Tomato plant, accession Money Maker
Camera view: bottom (45 deg); turntable rotation: 0 degrees
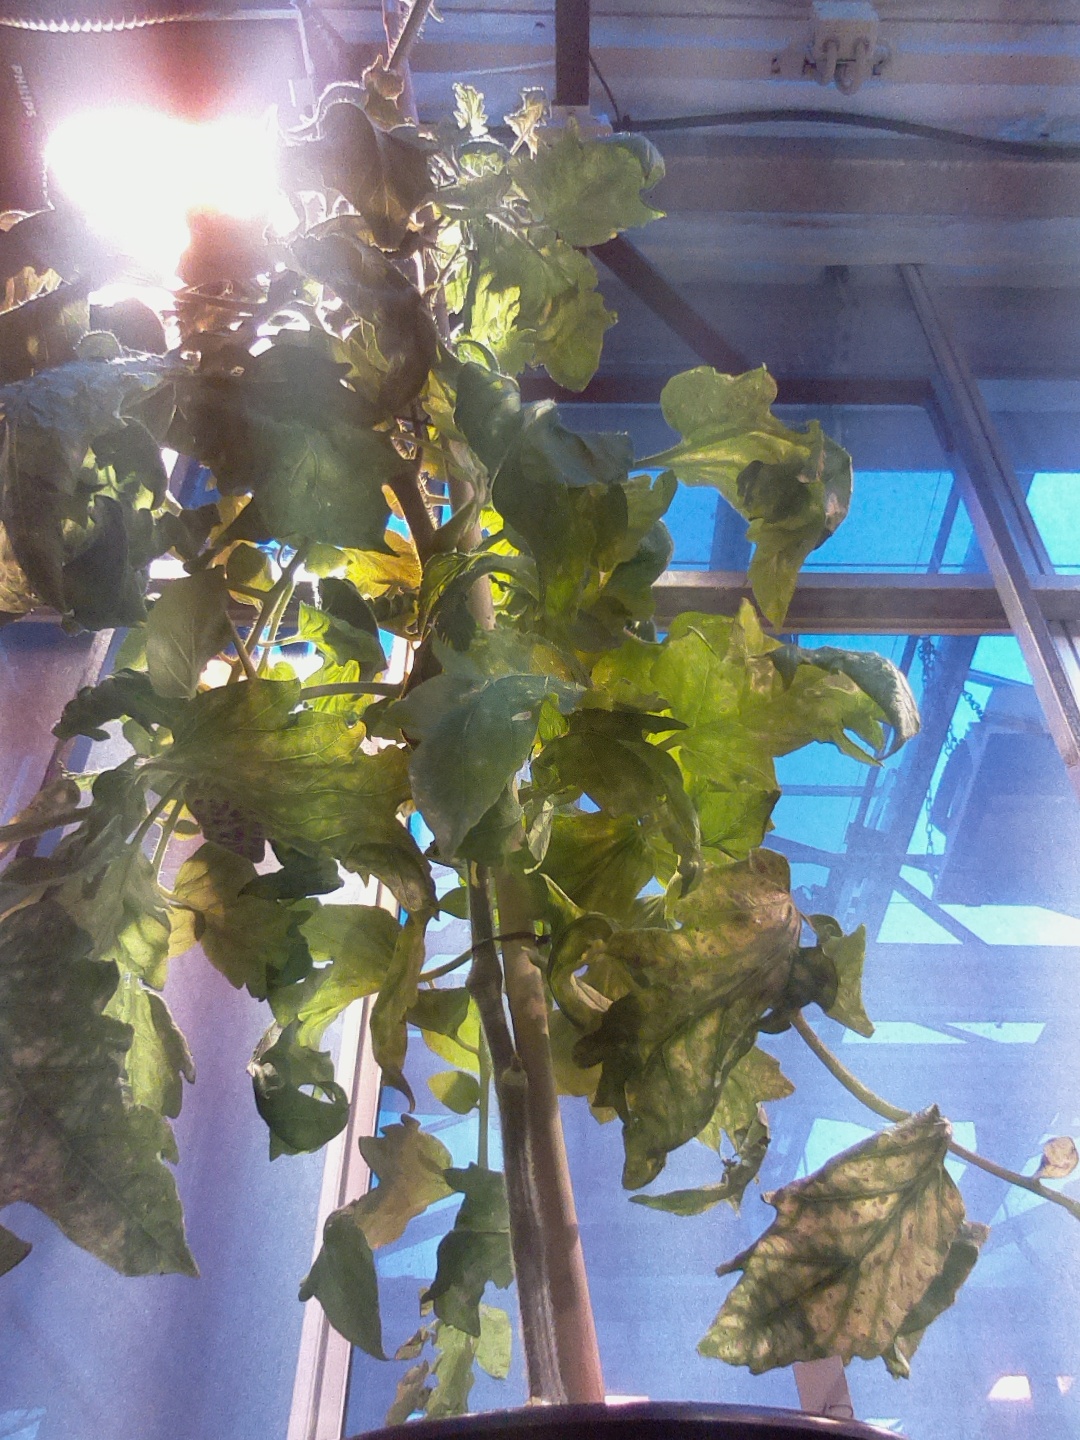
BBCH growth stage 76: 60%-70% of final fruit size